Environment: real
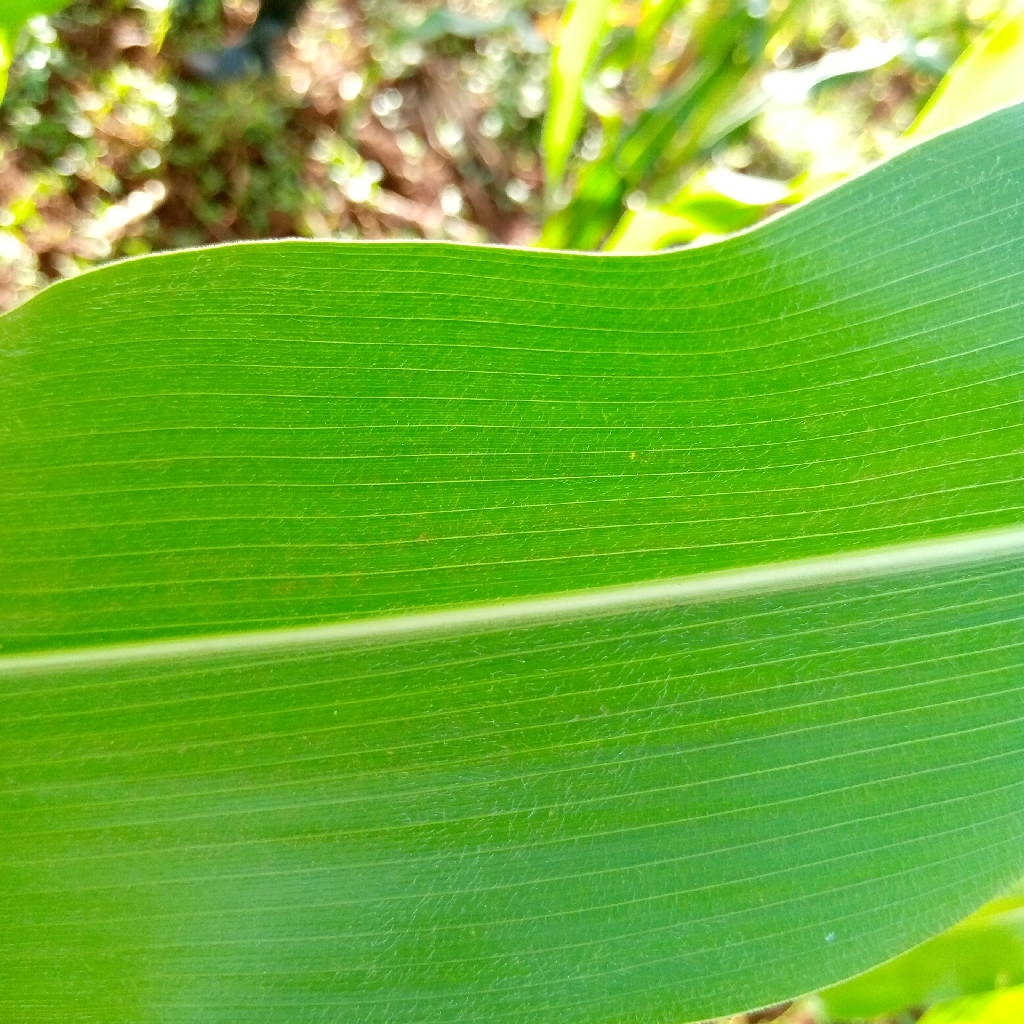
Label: healthy